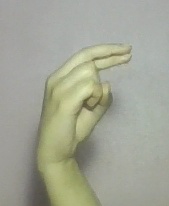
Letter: zay